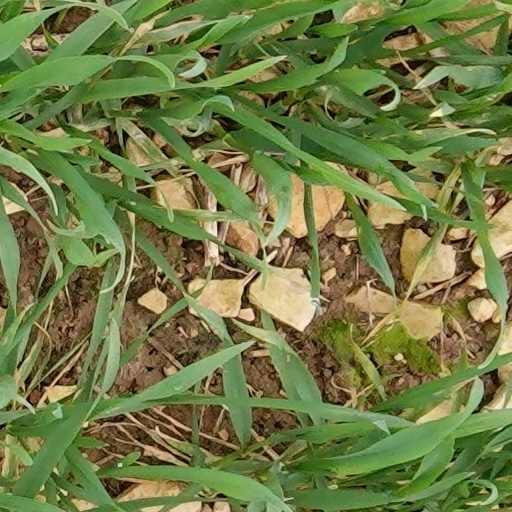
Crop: wheat